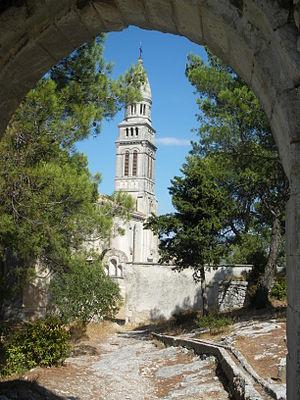
Notre Dame de Beauregard, Orgon, Bouche du Rhone, France
Orgon est une commune française située dans le département des Bouches-du-Rhône en région Provence-Alpes-Côte d'Azur. Ses habitants sont appelés les Orgonnais.